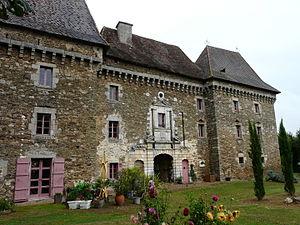
Le logis sud-ouest du château de Frugie, Saint-Pierre-de-Frugie, Dordogne, France
Le château de Frugie est un château français implanté sur la commune de Saint-Pierre-de-Frugie dans le département de la Dordogne, en région Nouvelle-Aquitaine.